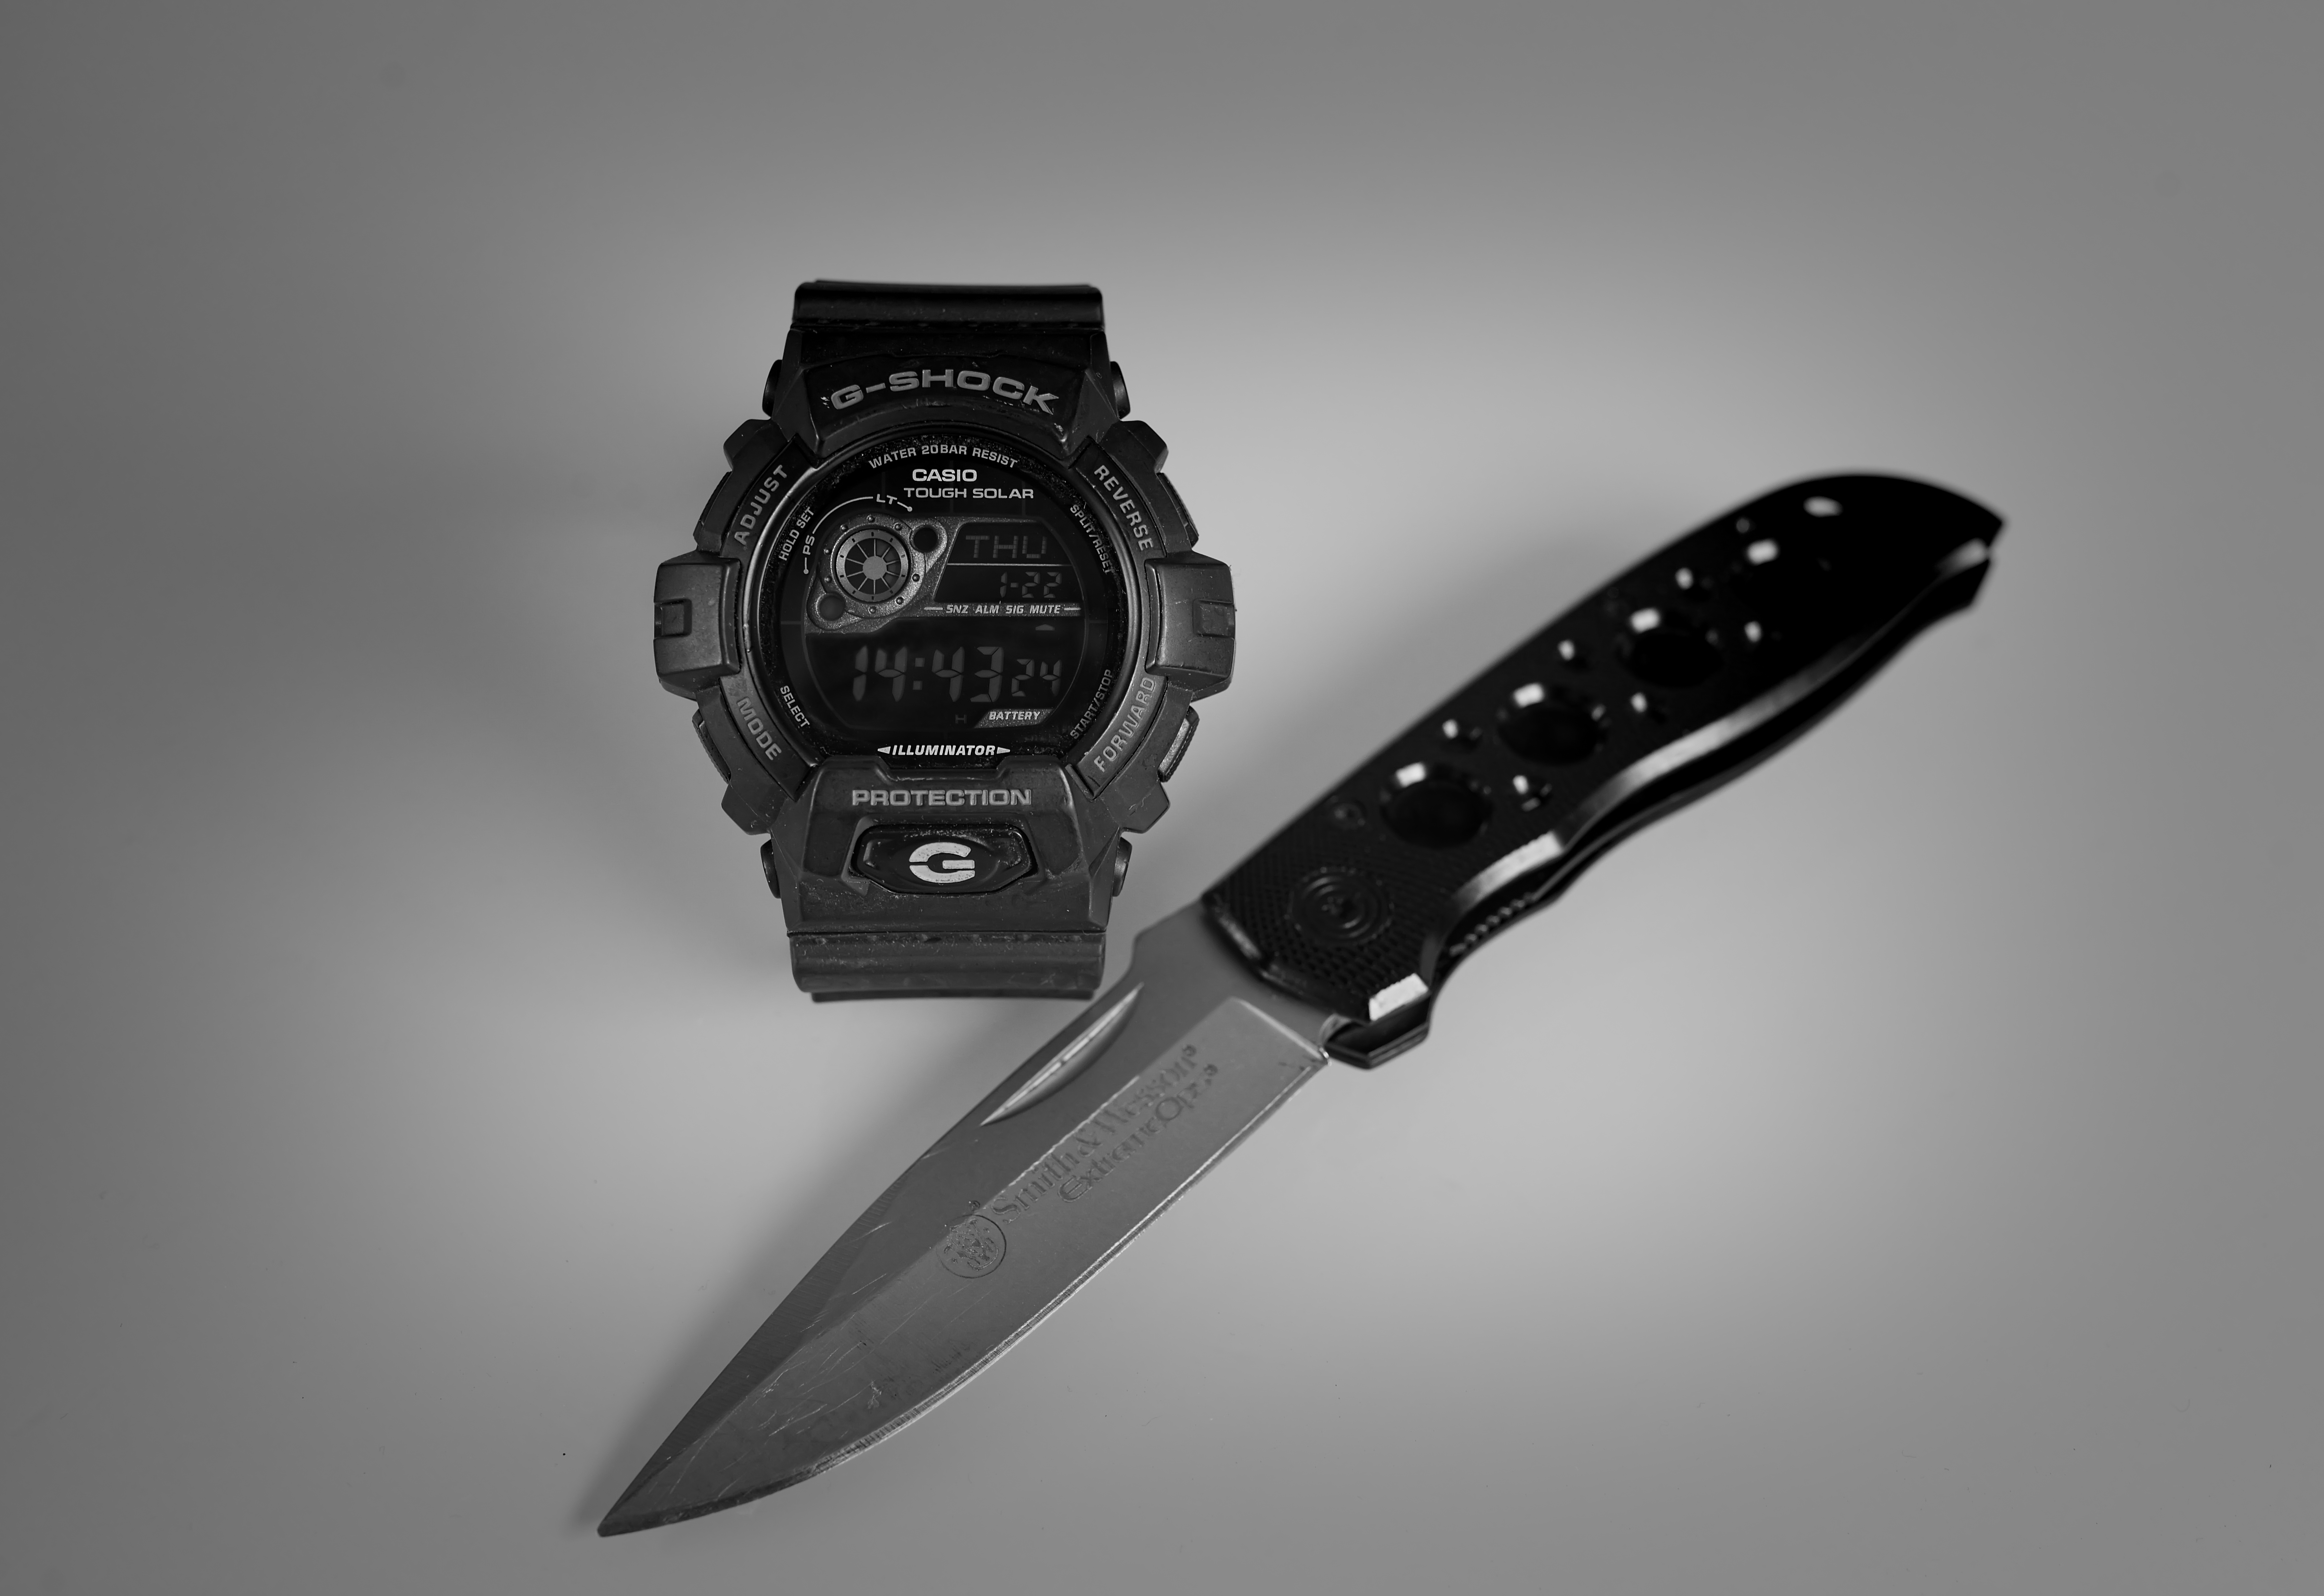
watch, hand, black and white, white, military, lens, nikon, black, arm, weapon, knife, outdoors, f14, sigma, d, 800, cool photo, protect, shock, serve, d800, w, folding, g, smith, mudman, wesson